František Křižík

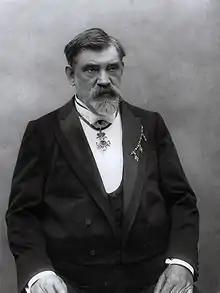
František Křižík (most likely in 1902)

František Křižík (8 July 1847 – 22 January 1941) was a Czech inventor, electrical engineer and entrepreneur.